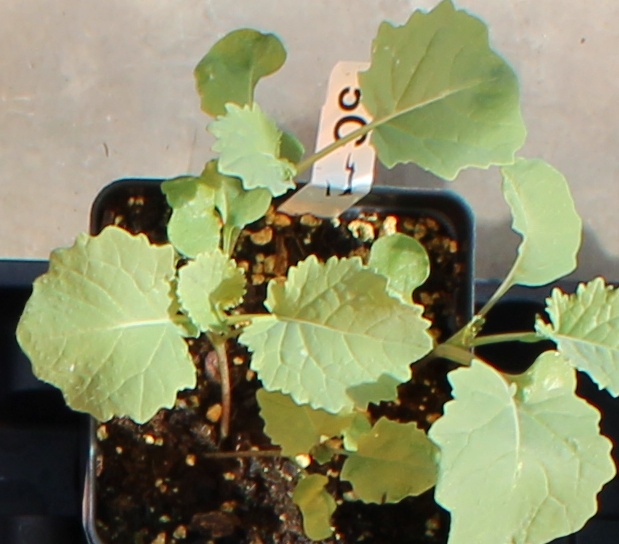
Label: Canola